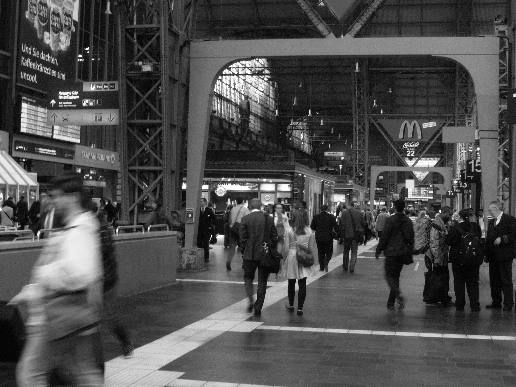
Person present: Yes